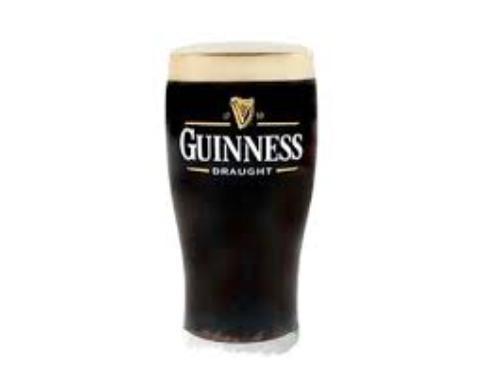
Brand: GUINNESS
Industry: Food